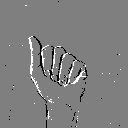
ASL letter: a